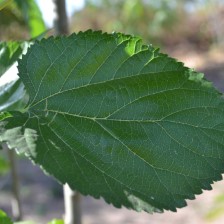
Variety: ChiangMaiBuriram60